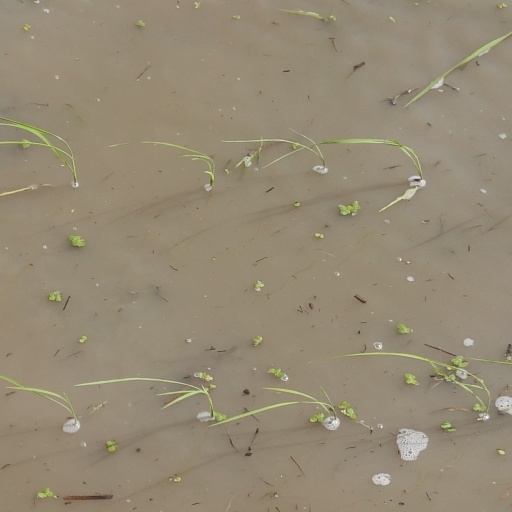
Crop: rice